2024 IMSA Battle on the Bricks

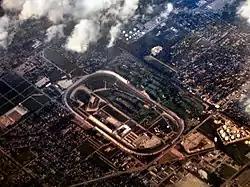
Indianapolis Motor Speedway, where the race was held.

International Motor Sports Association (IMSA) president John Doonan confirmed the race was part of the 2024 IMSA SportsCar Championship (IMSA SCC) in August 2023. It was the second consecutive year the IMSA SCC hosted a race at Indianapolis Motor Speedway, and the third time a race was held here since the series' inception in 2014. The 2024 IMSA Battle on the Bricks was the tenth of eleven scheduled sports car races of 2024 by IMSA. The race was held at the fourteen-turn Indianapolis Motor Speedway road course on September 22, 2024.